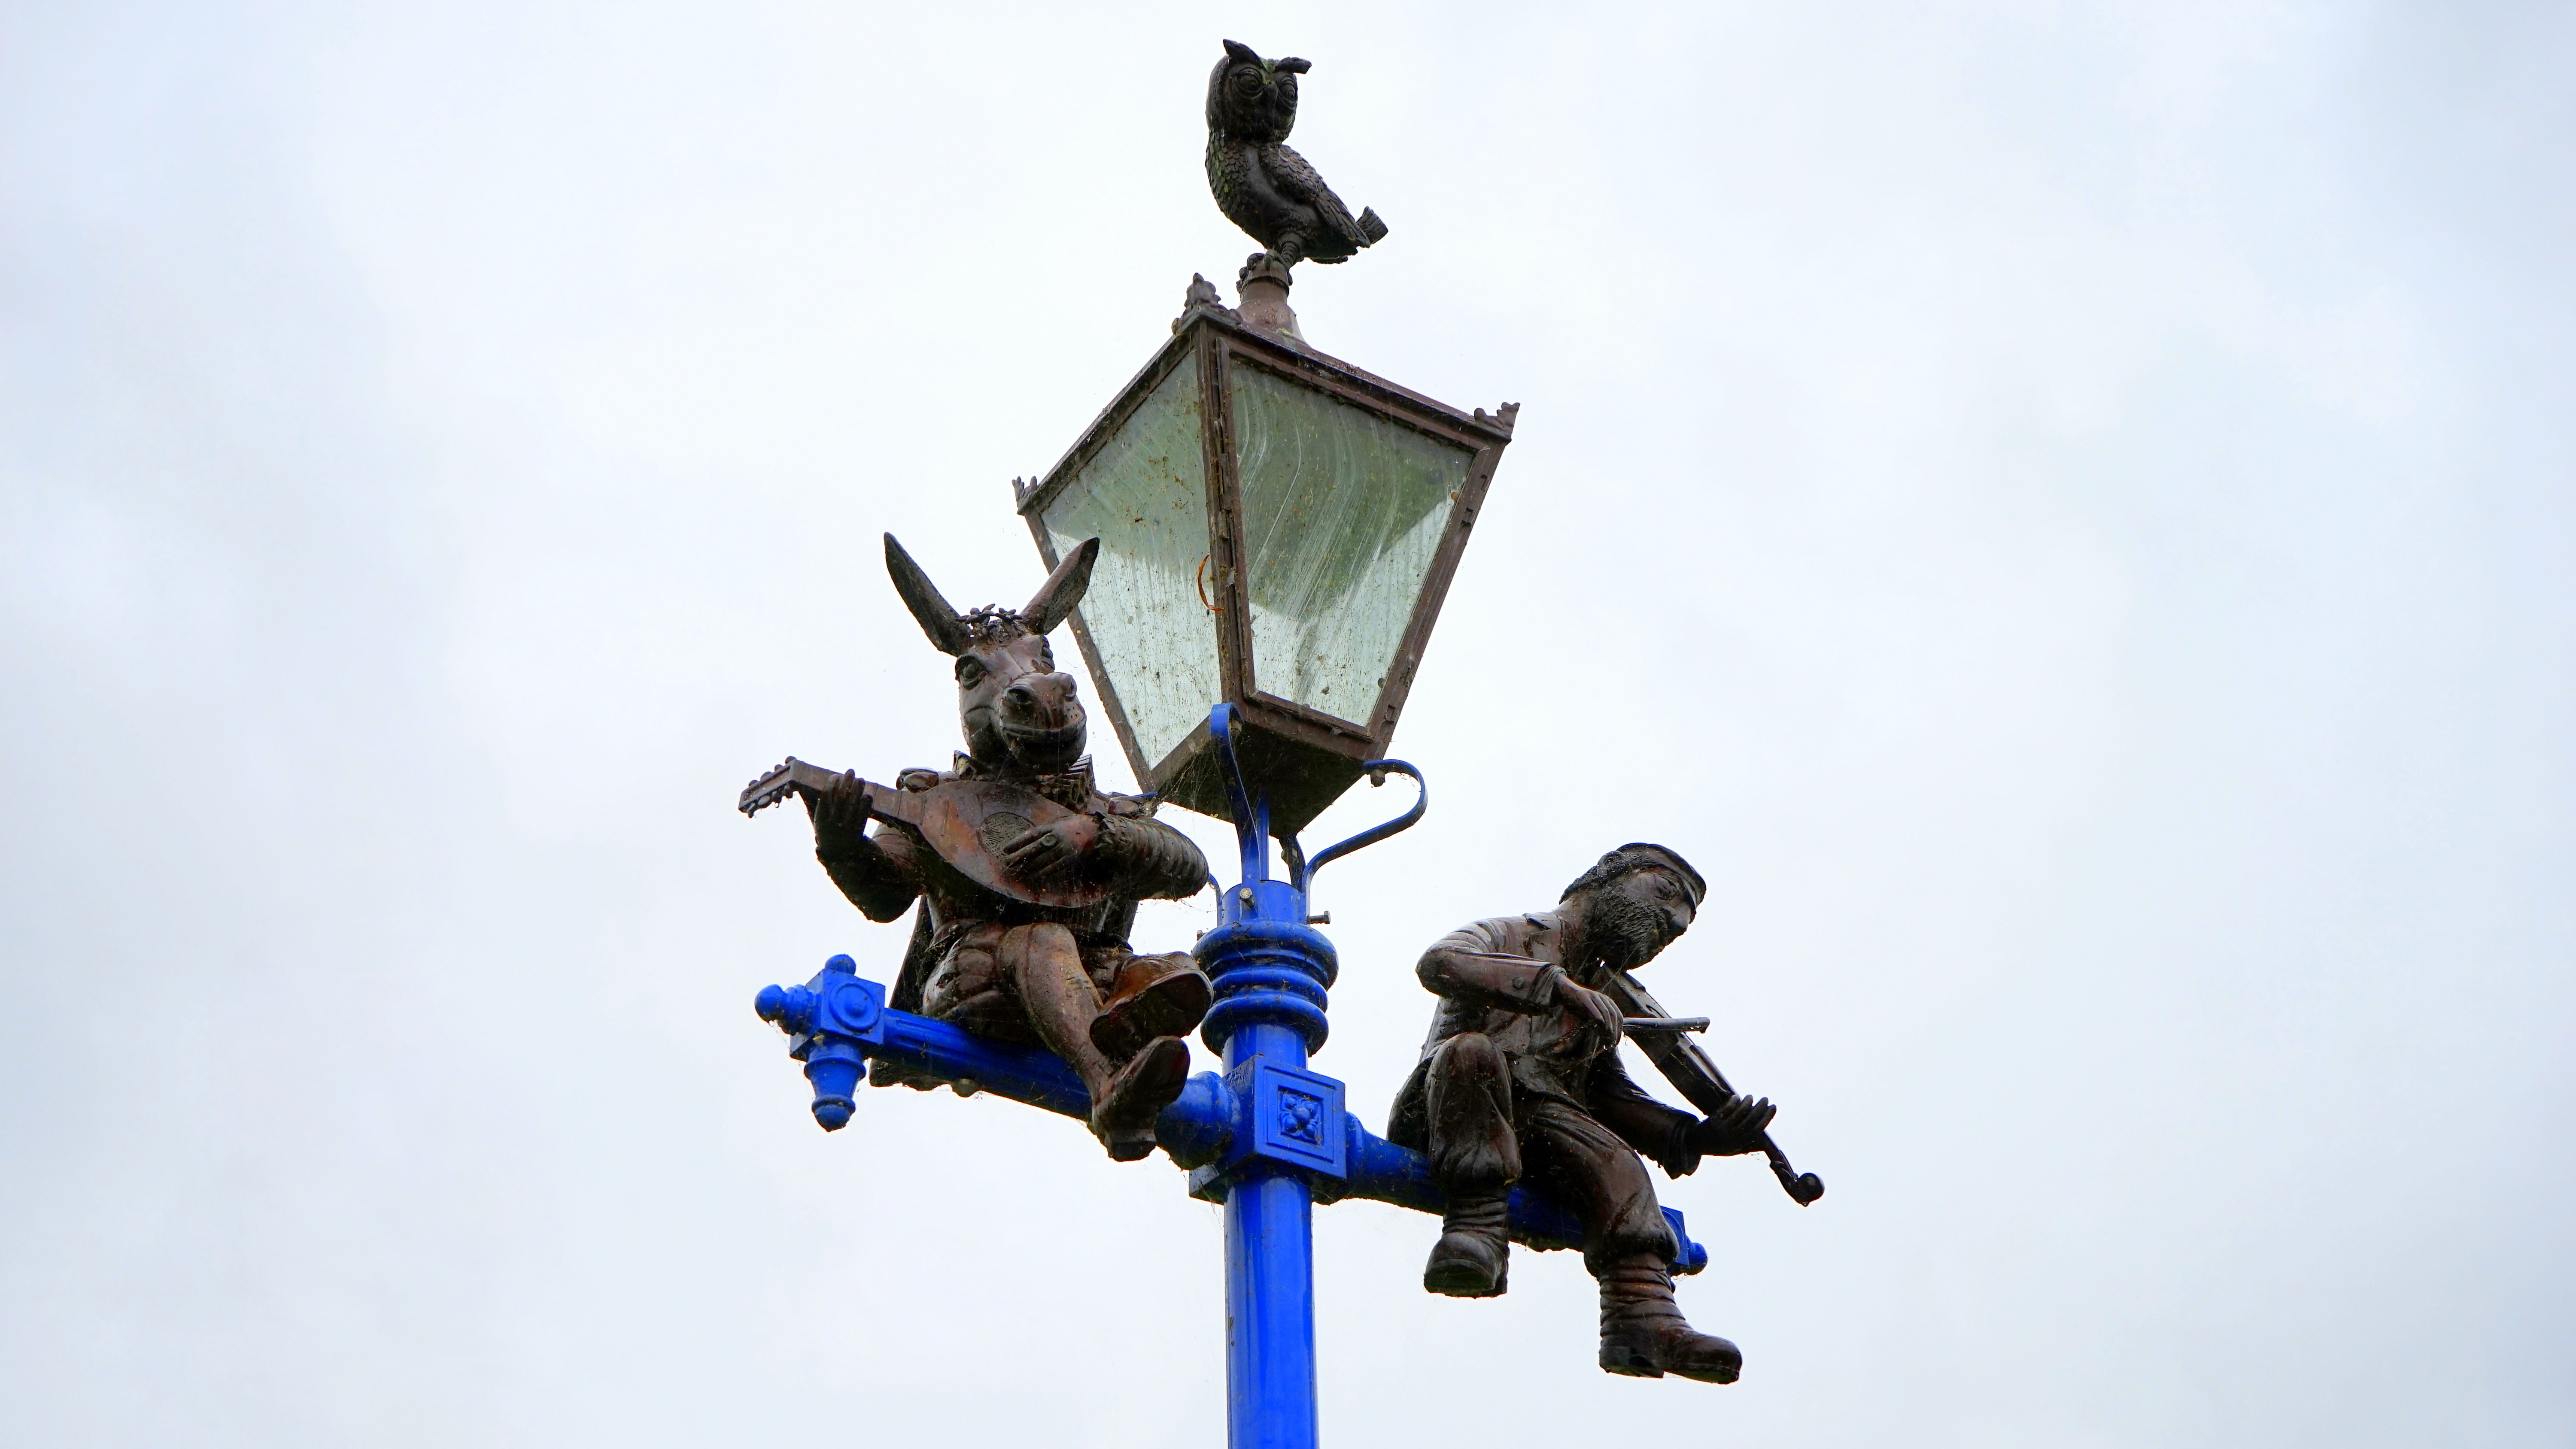
sculpture, street light